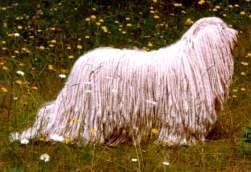
komondor